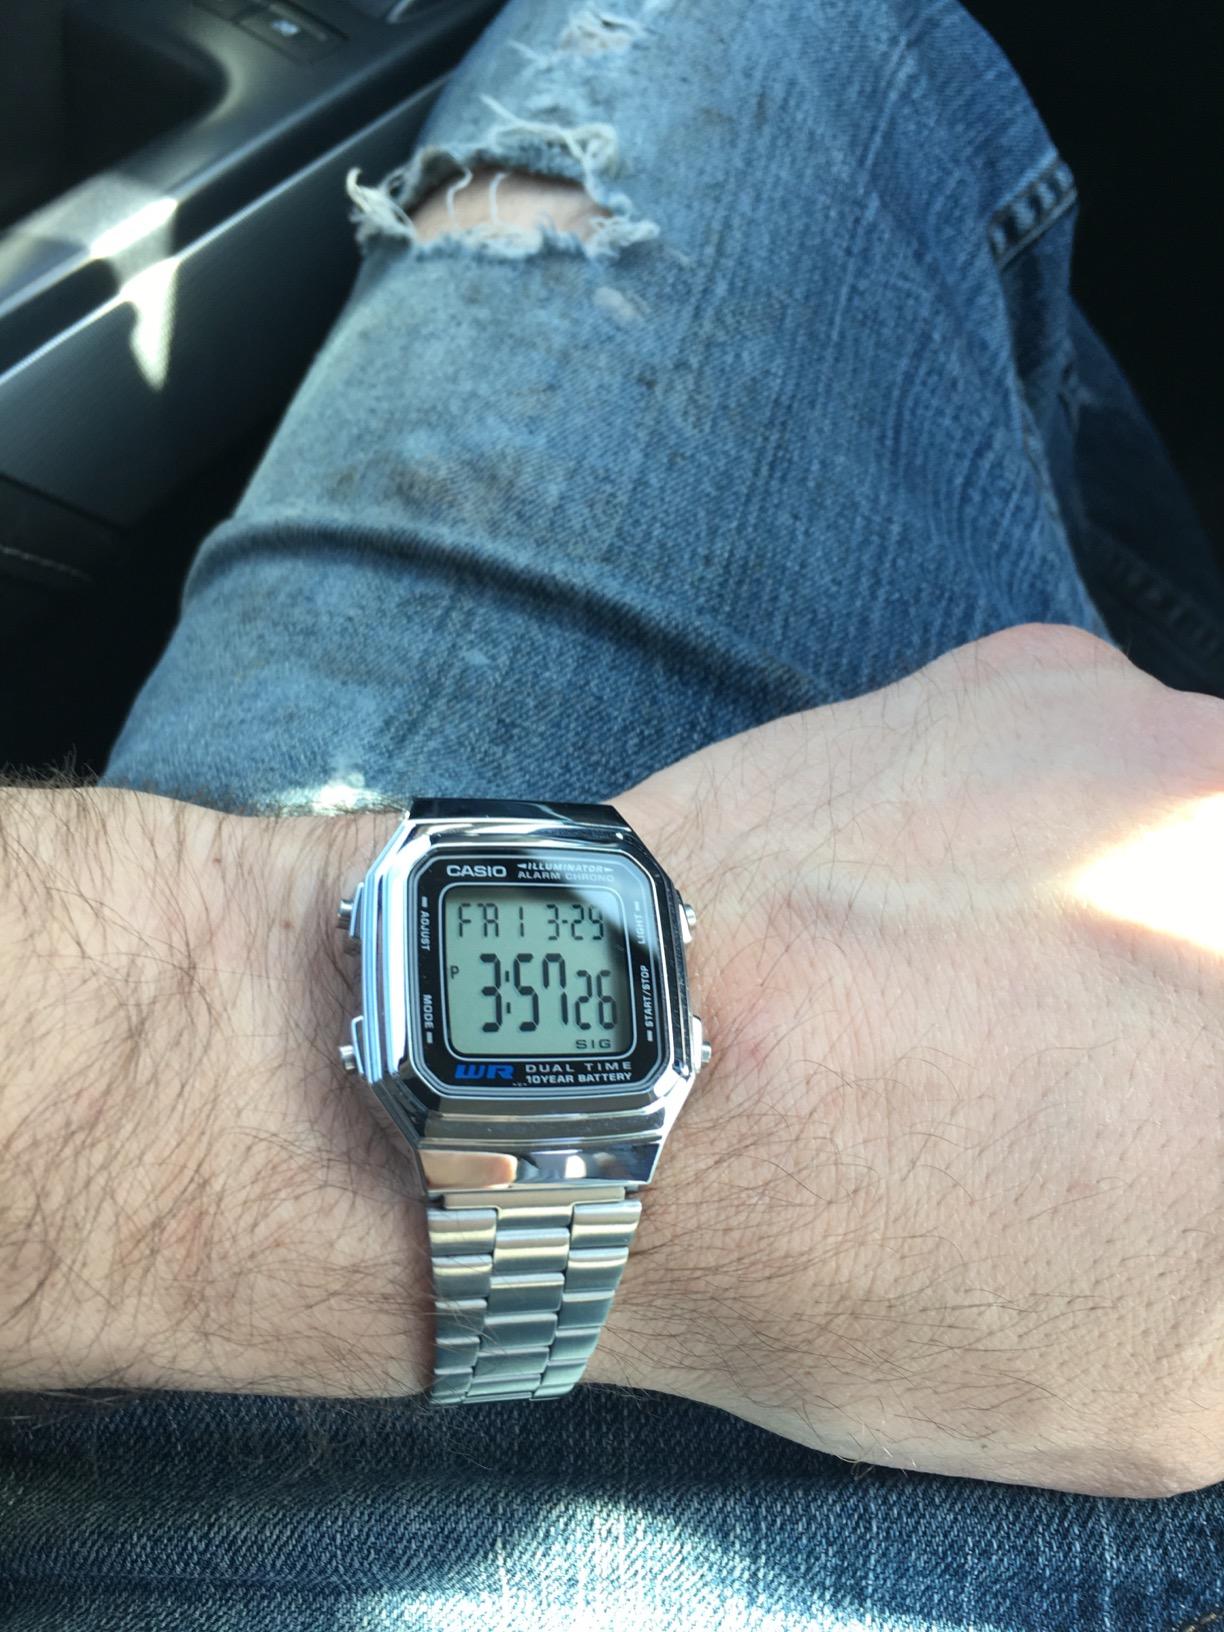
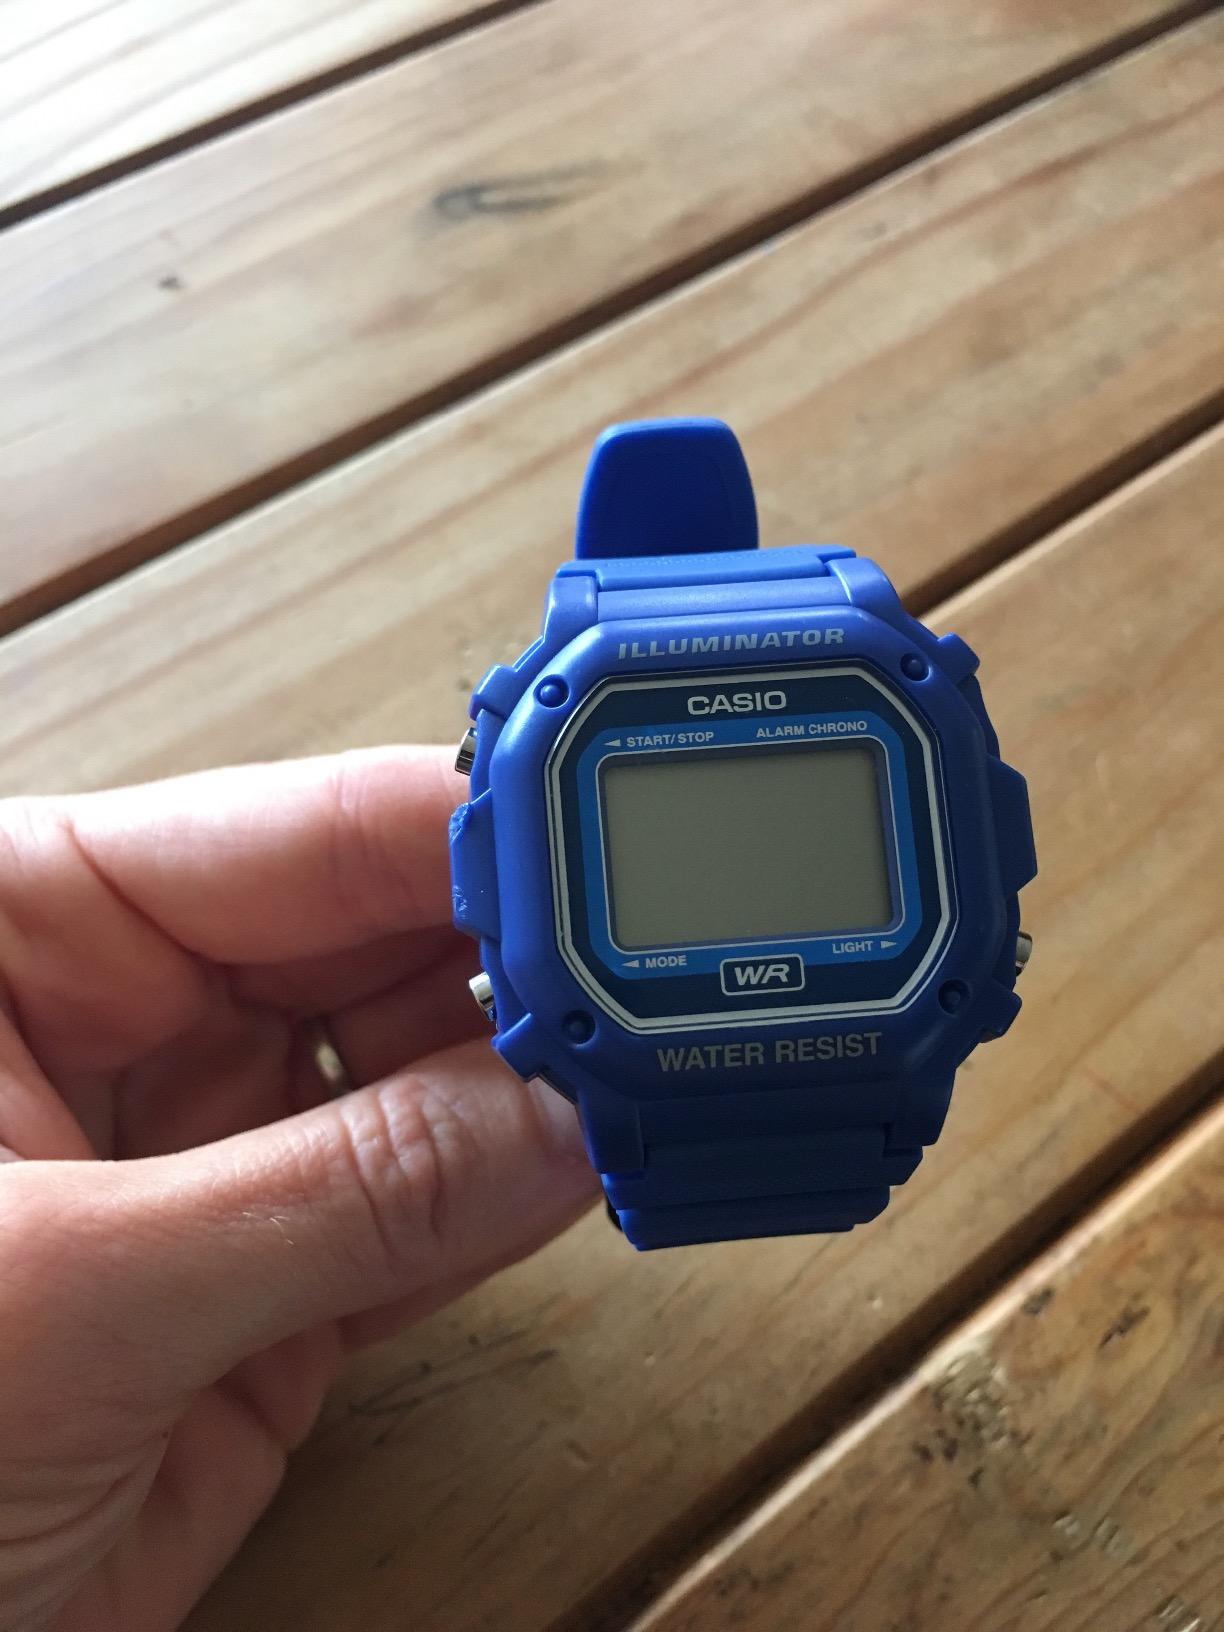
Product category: accessories_watch
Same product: no